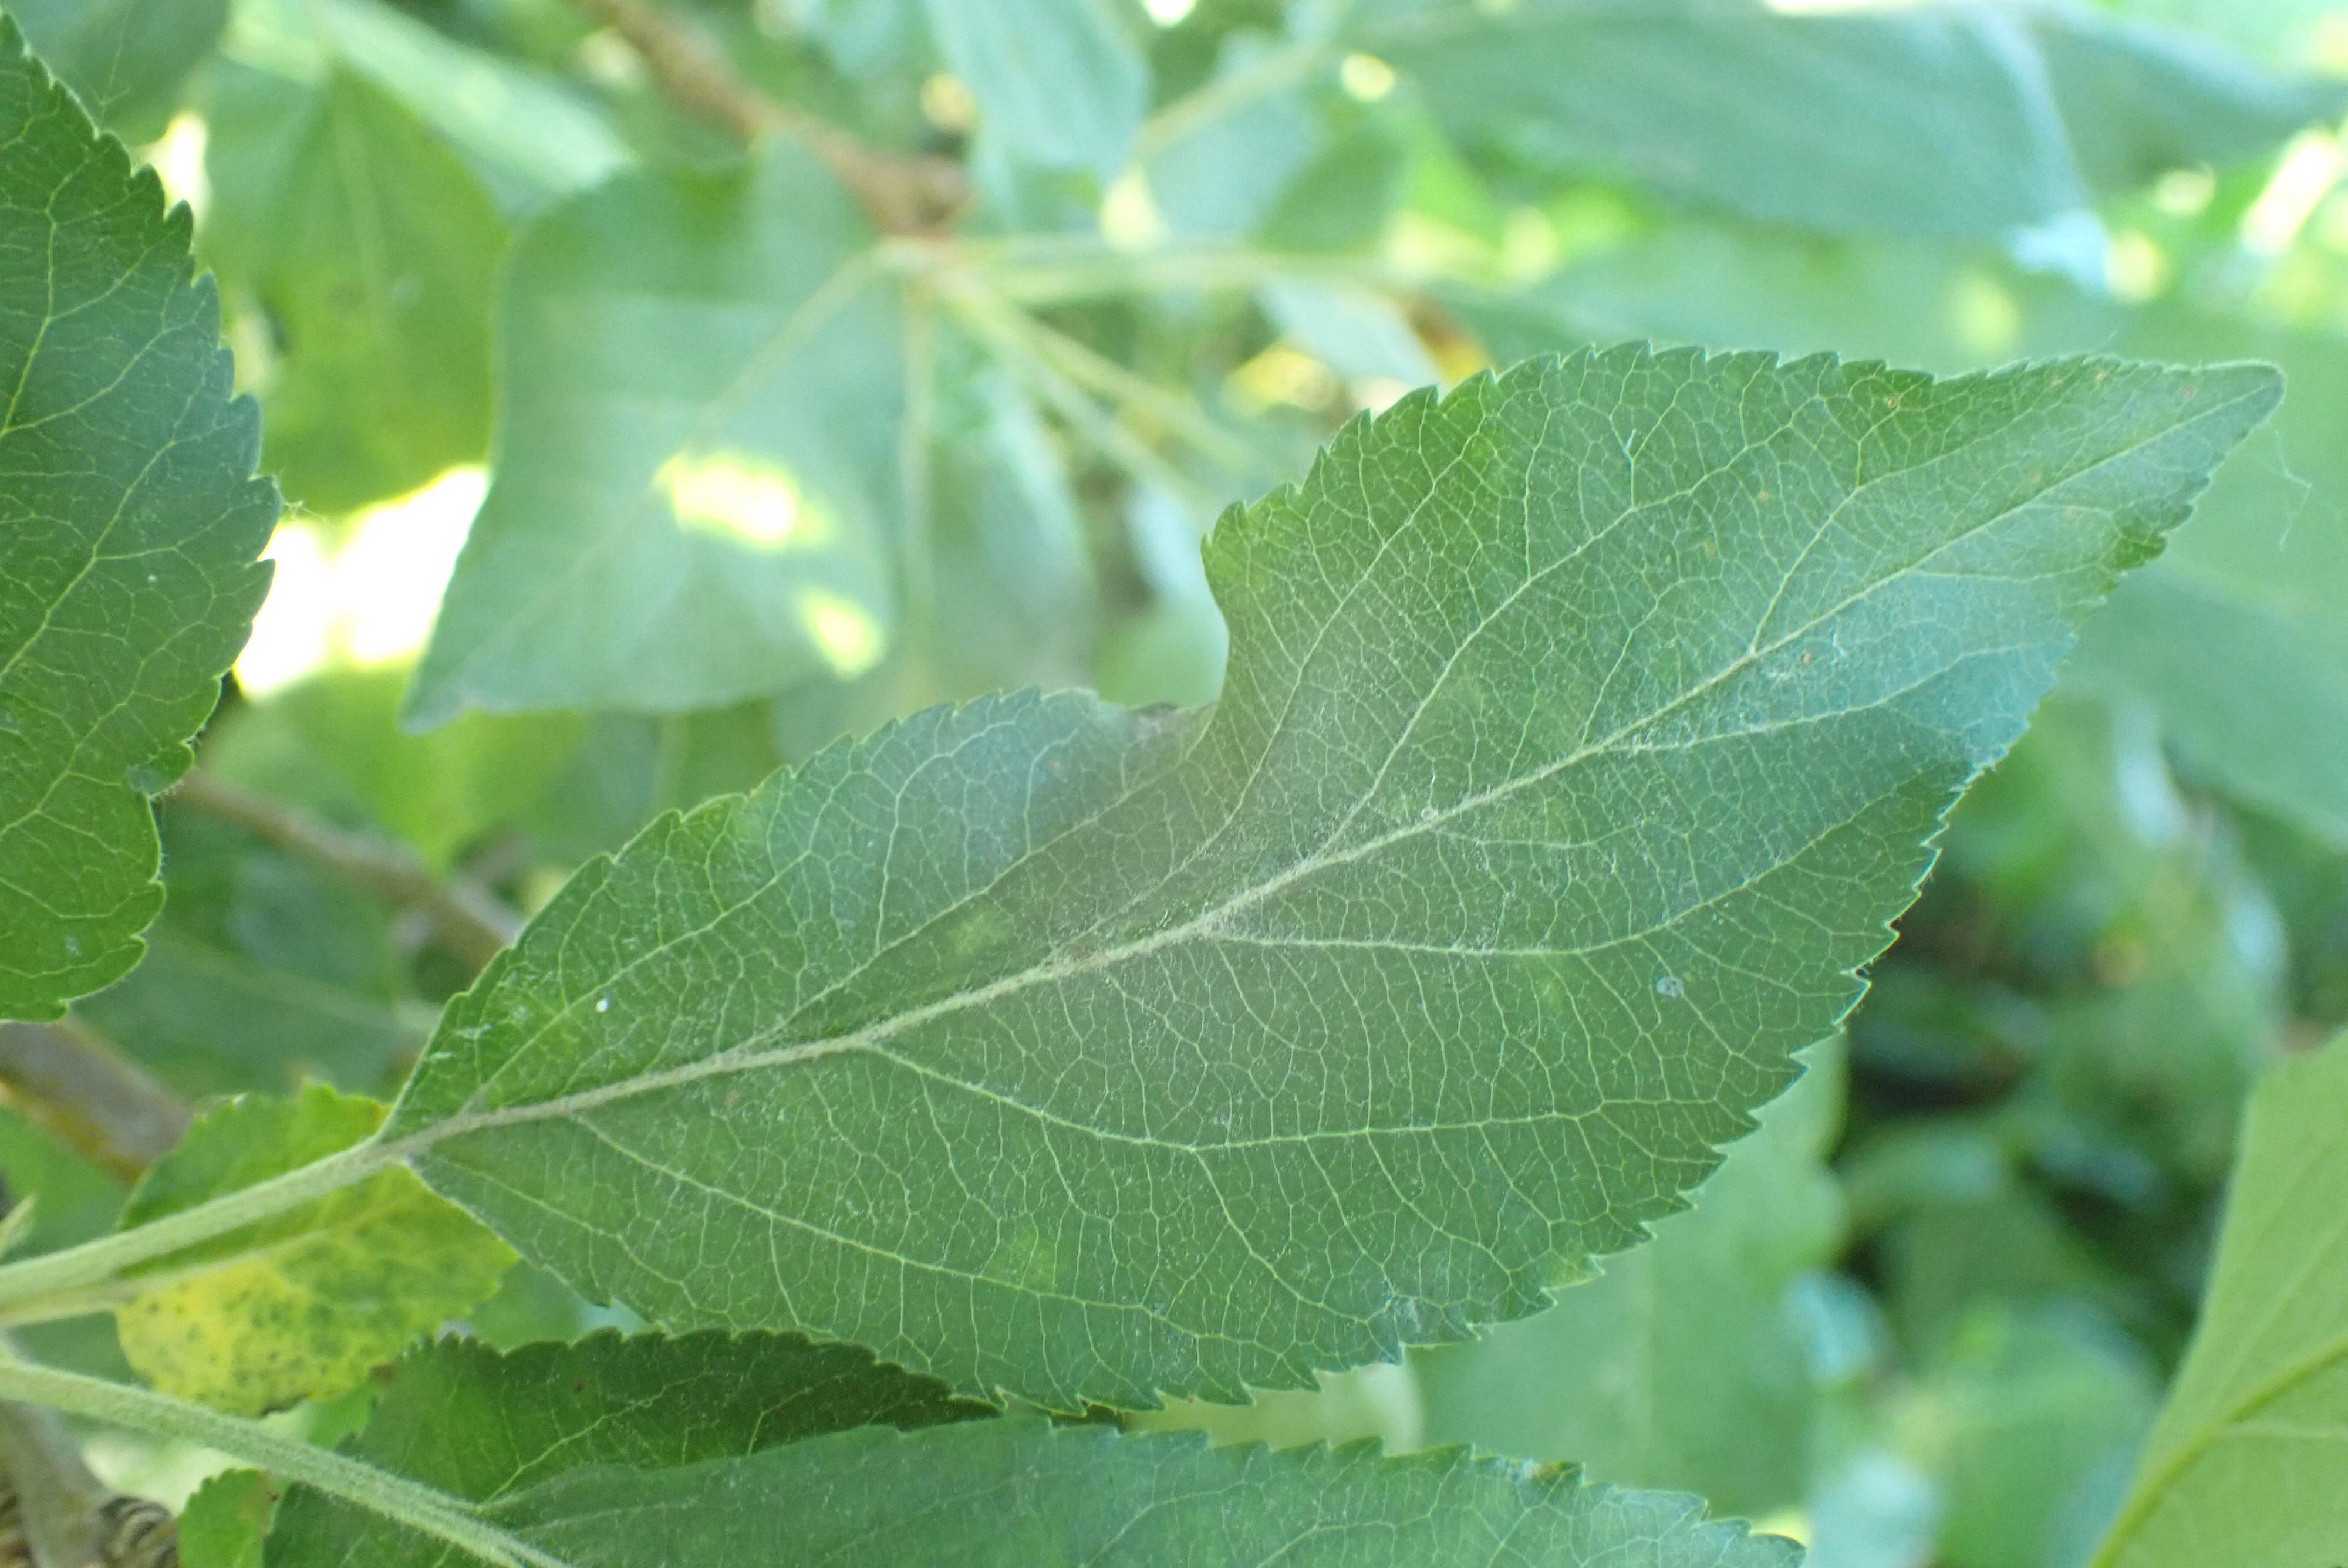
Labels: scab